Liu Siqi

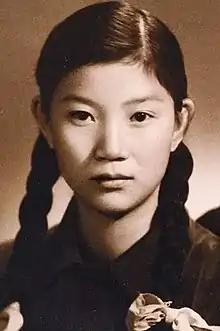
Liu Songlin, 1949

Liu Siqi (2 March 1930 – 7 January 2022), also known as Liu Songlin, was the wife of Mao Anying, the first son of Mao Zedong.